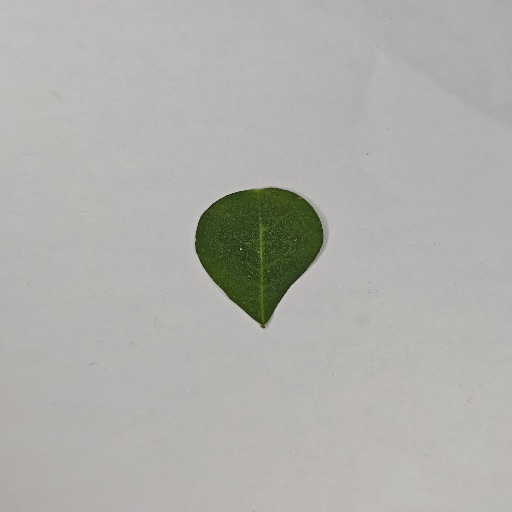
Species: Sojina
Leaf condition: Healthy Leaf